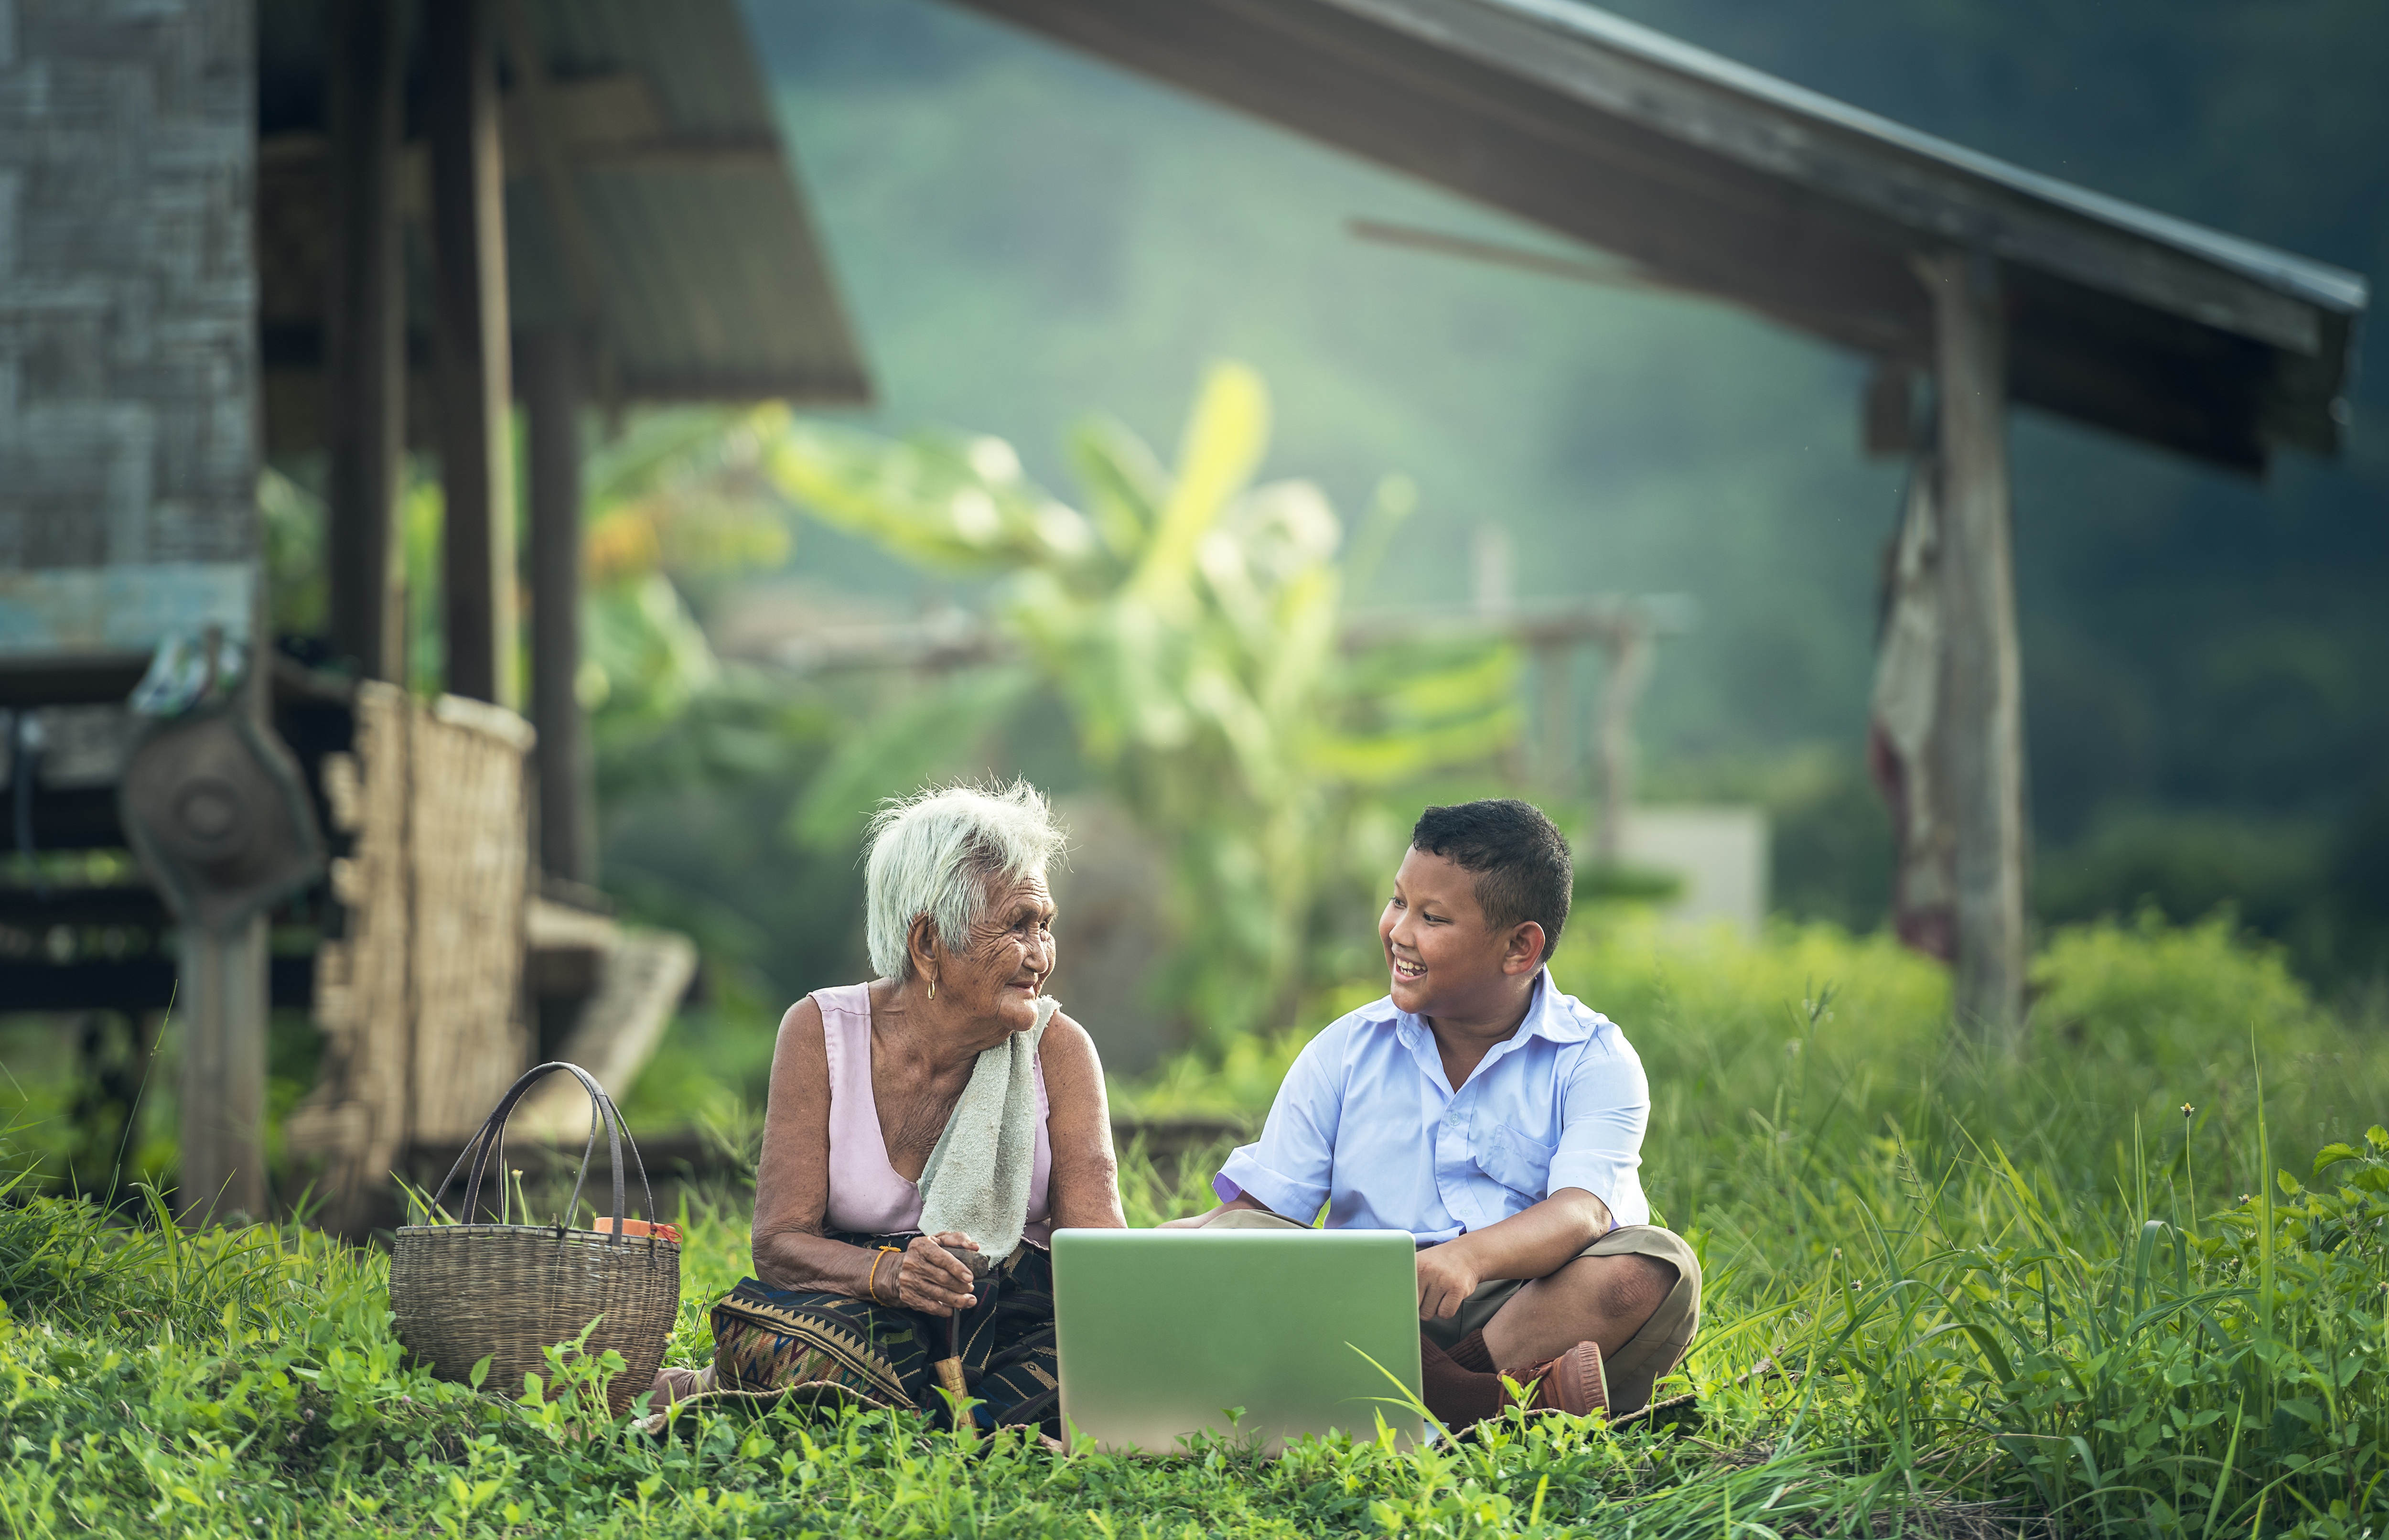
laptop, nature, outdoor, people, woman, flower, seat, view, meeting, internet, portrait, green, phone, park, communication, asia, professional, freedom, thailand, grandmother, farmer, vietnamese, face, outside, family, kids, happy, talking, boys, cambodia, photograph, school, laos, adult, online, dear, indonesian, hobbies, myanmar burma, pathetic, the game, study of, the computer, doing work